Reifenstein Abbey

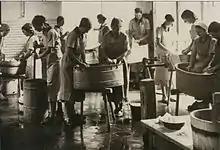
Laundry classes in the 1930s

In 1521 Heinrich Pfeiffer, a monk at Reifenstein, left the abbey to become a Lutheran. He preached rebellion in his native town of Mühlhausen, shared the leadership in the German Peasants' War in Thuringia with Thomas Münzer, and in May 1525, burnt Reifenstein Abbey to the ground. After the Battle of Frankenhausen he was captured near Eisenach and executed, dying impenitent. In 1524 there had only been six monks left in Reifenstein, which after the fire underwent a complete decline: in 1539 only one remained in the ruins, and shortly afterwards the site was completely deserted. In 1575 there was again a single monk, and in 1579, five or six, but they led so lawless a life that Reifenstein, according to a contemporary report, resembled a robbers' cave.